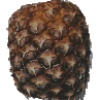
Label: Pineapple 1